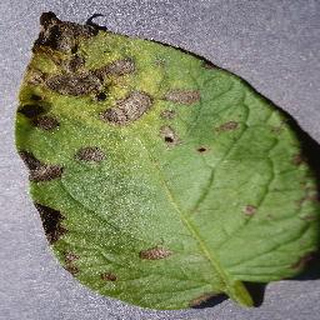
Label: potato_early_blight